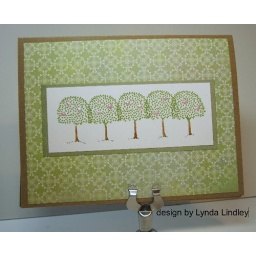
memory box linden allee spring tree by Lynda